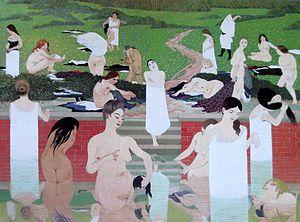
Félix Vallotton, né à Lausanne, le 28 décembre 1865 et mort à Neuilly-sur-Seine, le 29 décembre 1925, est un artiste peintre, graveur, illustrateur, sculpteur, critique d'art et romancier franco-suisse.
Cette page liste les peintures de Félix Vallotton.
Le Bain au soir d'été est un tableau réalisé par le peintre suisse Félix Vallotton en 1892-1893. Cette huile sur toile représente des baigneuses. Exposée au Salon des indépendants de 1893, elle est conservée à la Kunsthaus de Zurich, à Zurich.